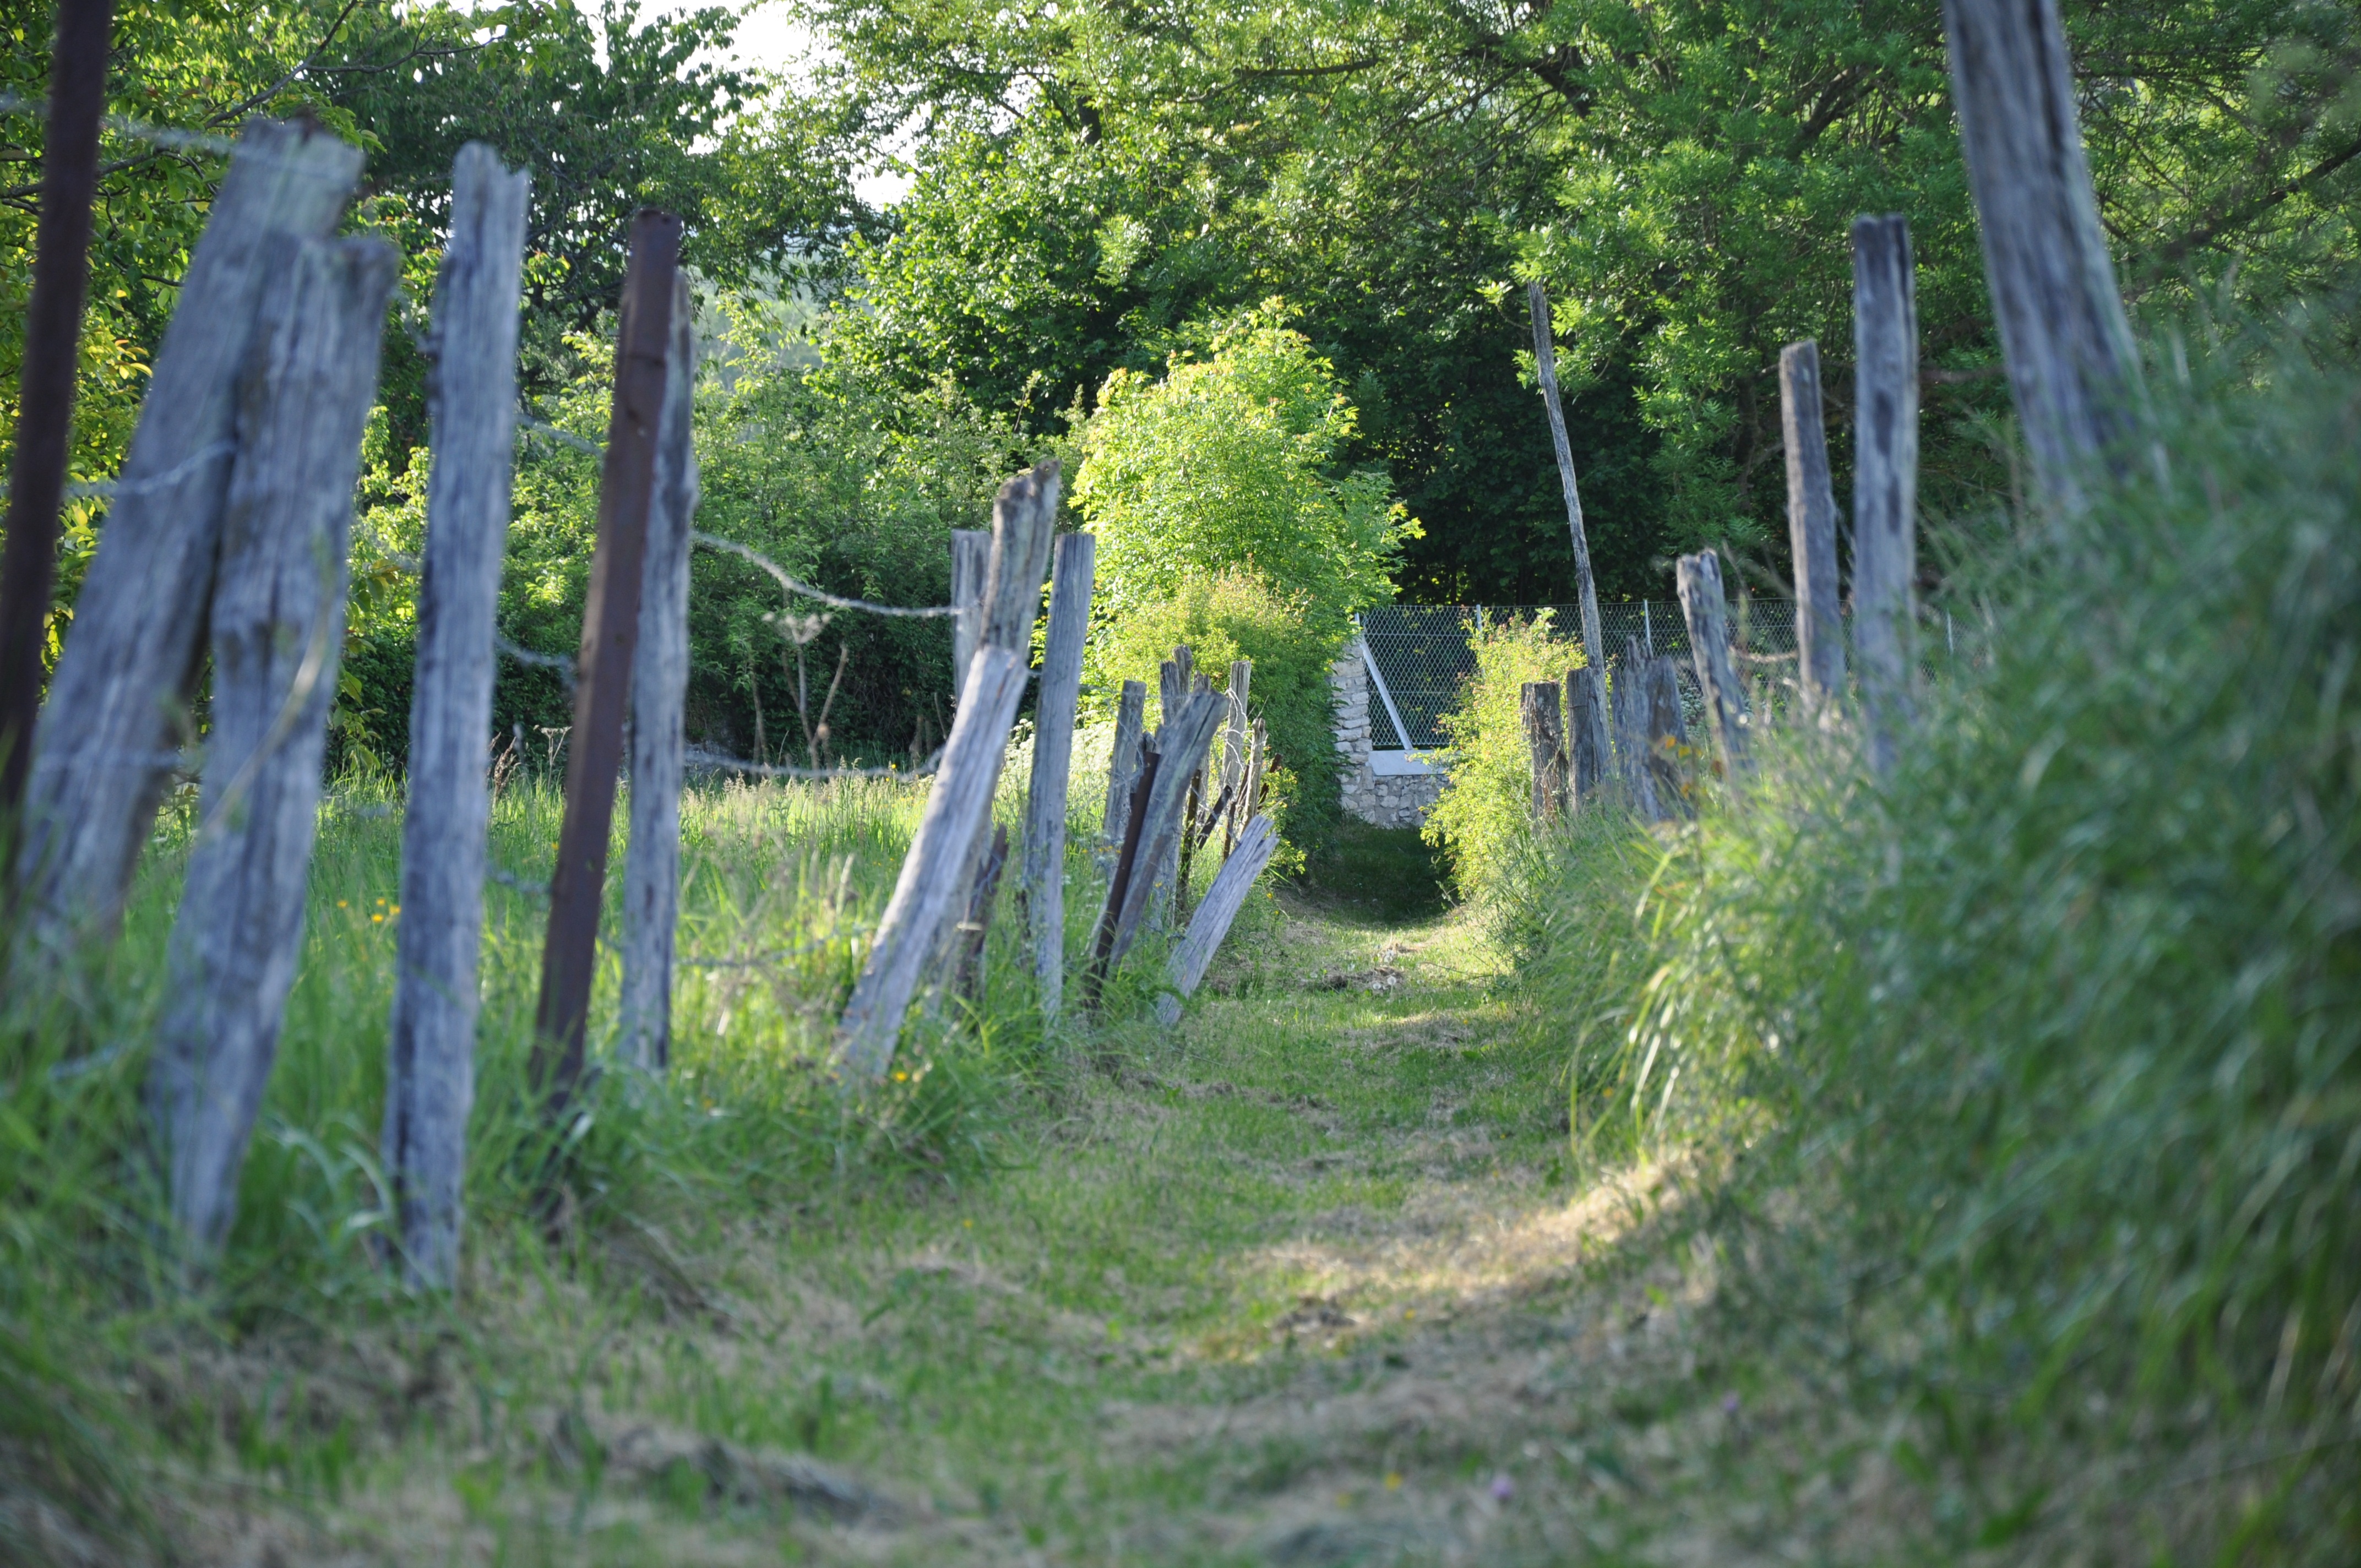
tree, nature, forest, path, grass, plant, field, lawn, meadow, leaf, flower, country, spring, green, autumn, garden, wild flower, fields, shrub, woodland, habitat, pre, ecosystem, fleurs des champs, biome, natural environment, woody plant